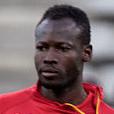
Age: 21